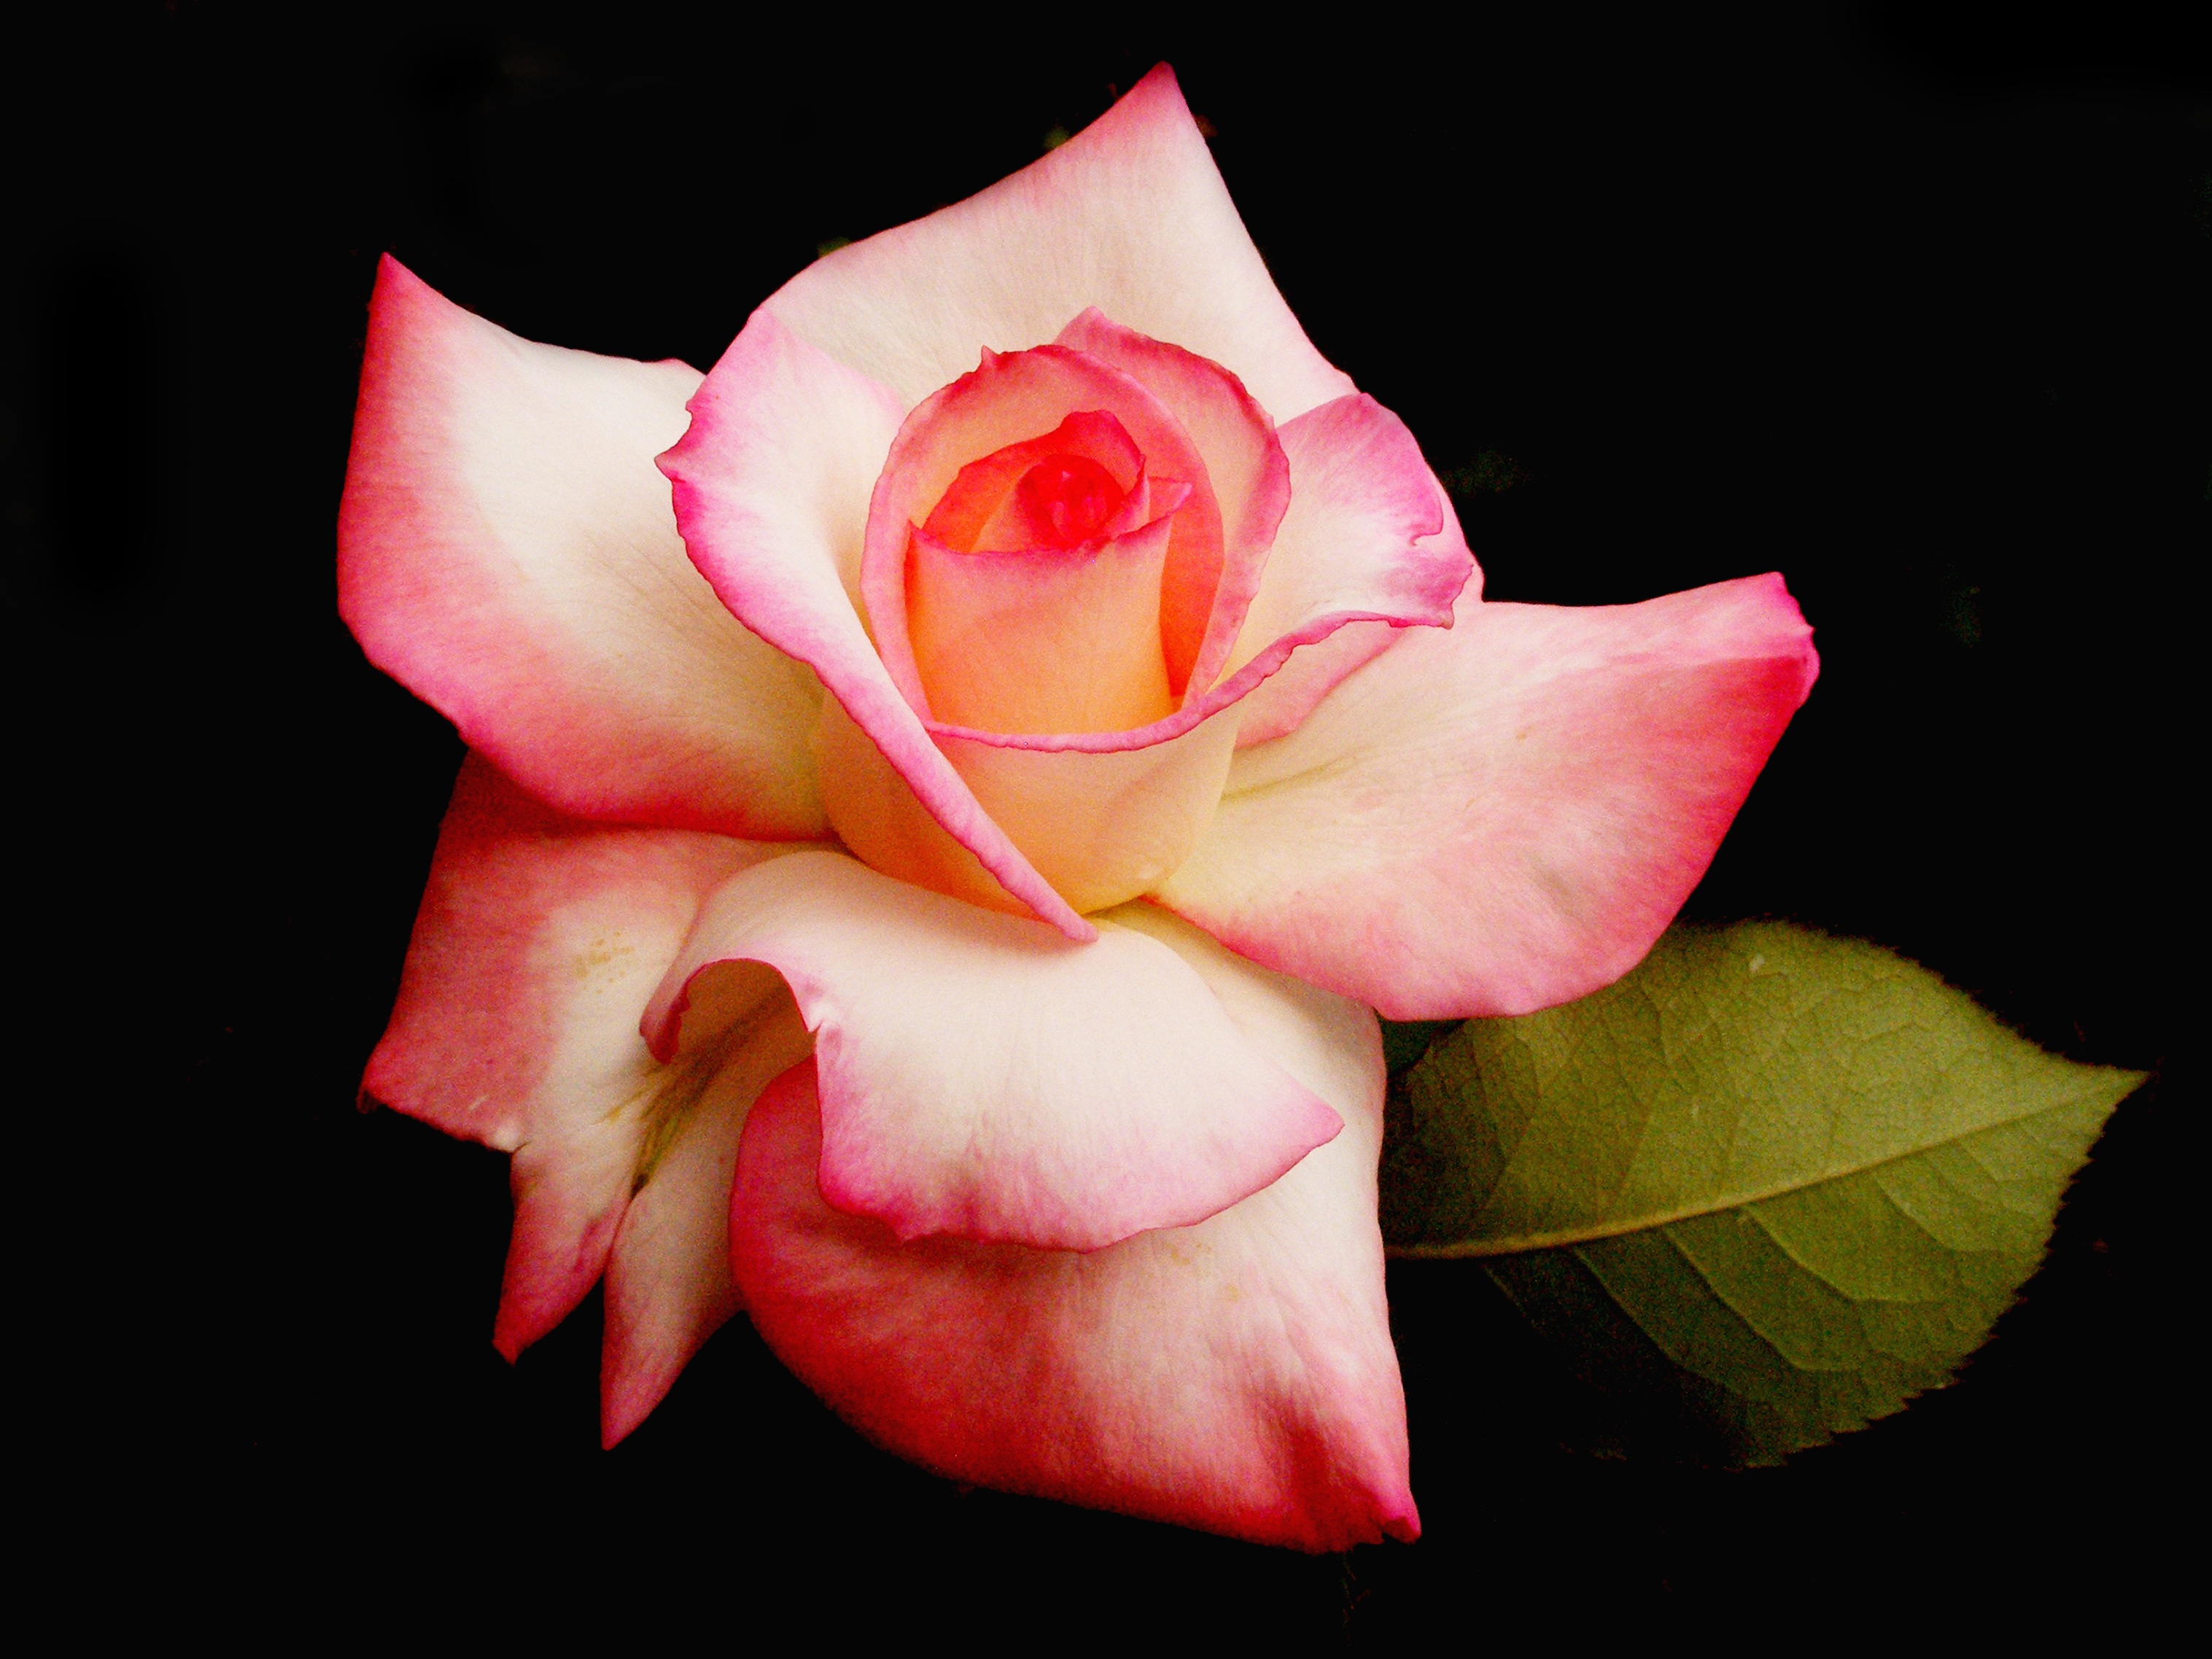
nature, plant, photography, leaf, flower, petal, floral, rose, red, darkness, pink, flora, close up, leaves, macro photography, pink petals, black background, flowering plant, garden roses, rose family, plant stem, land plant, rose order